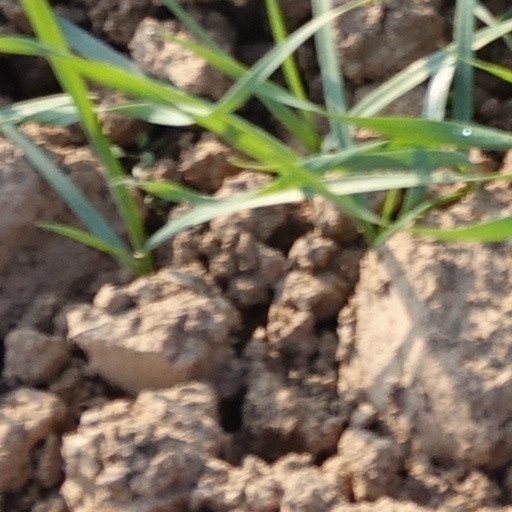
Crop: wheat